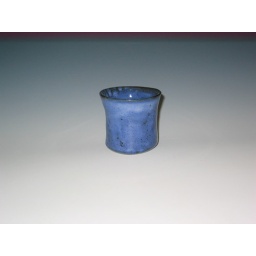
Shiny white over St. Johns black cup